Lakiya

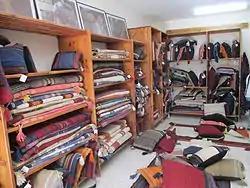
Lakiya weaving project

The Lakiya Negev Weaving Project was founded in 1991 to empower Negev Bedouin women by applying their traditional weaving skills to the manufacture and sale of woven products. It is based on the unique Bedouin heritage passed on from mother to daughter. Approximately 130 Bedouin women are involved in all the stages of the production from initial wool treatment, weaving the rugs, cushion covers and pouches, and sales. The women were provided with professional guidance and hands-on assistance in marketing, branding, sales, the business's organizational structure and business plan, fundraising and networking. The aim was to create a profitable and financially independent cooperative business. Several retailers and chains now sell the goods in Israel and abroad.